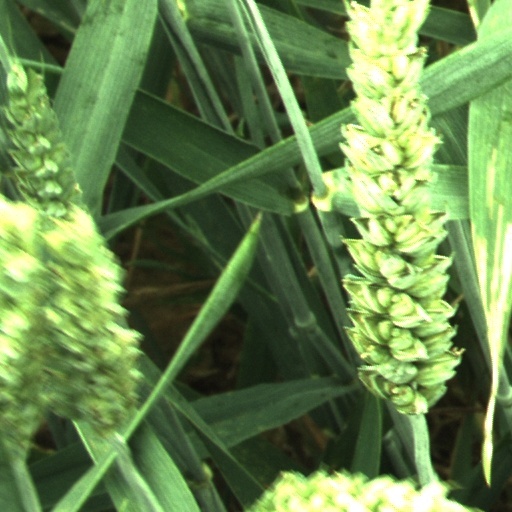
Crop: wheat